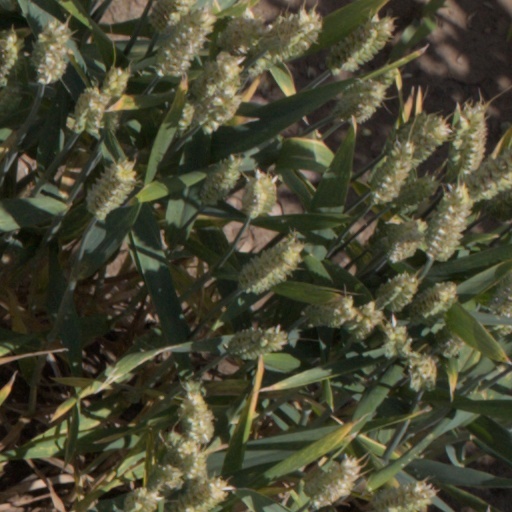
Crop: wheat